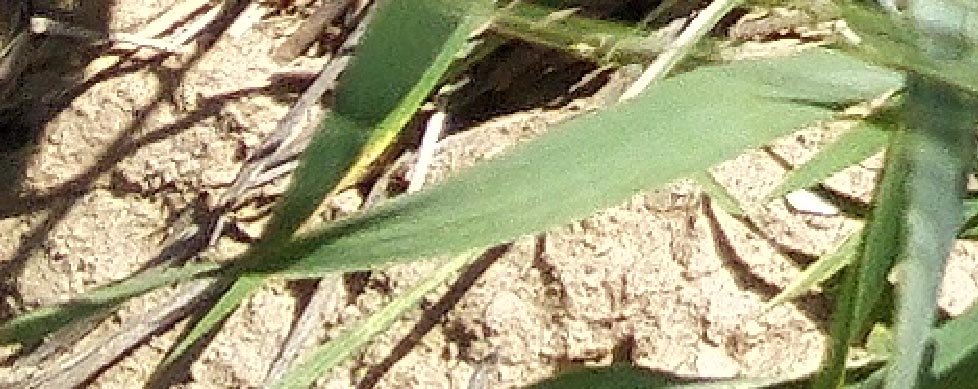
Label: Wheat___Healthy